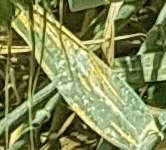
Label: Wheat___Yellow_Rust